Gendo Ikari

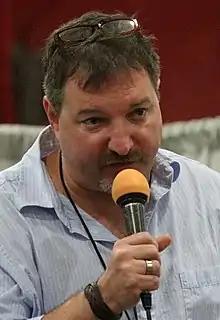
John Swasey voiced Gendo in the director's cut scenes of the original series as well in the "Rebuild of Evangelion" movies.

Fumihiko Tachiki voiced Gendo in the original series, in the later films, spin-offs, video games and the "Rebuild of Evangelion" saga. Tachiki found it difficult to empathize with or understand "Evangelion" and Gendo, and wondered "whether I hated or loved Gendo". Tachiki was confused during the recordings; he failed to frame Gendo's laconic phrases and intentions, and was forced to ask how to recite his lines and interpret a particular phrase. He stated; "Honestly, when I first started the television series, I’d only just been exposed to the story. It turned out to be tough; I really agonized about how to make the character come across. I can't say it was a pleasant experience". During recording sessions for the original series and the 1997 feature films, he received support from the staff, and Hideaki Anno and the sound director coached and directed him.